Chigi Chapel

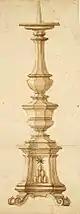
Design of the monumental bronze candlesticks

The present pavement was designed by Bernini who walled in a preexisting opening in front of the altar and raised the altar by two steps emphasizing its symbolic importance (the third step is a later addition which disrupts the decorative pattern). The elegantly molded original steps were made of monolith blocks of statuario marble. The white and grey bardiglio marble pavement has a geometric pattern corresponding with the decoration of the dome. There is an inlaid "opus sectile" roundel at the center, surrounded by a frame of stylized roses and oak leaves. Inside the figure of a winged skeleton is lifting the coat-of-arms of the Chigi family symbolizing the triumph of dynastic virtue over death. There is a scroll with a Latin inscription under the figure: Mors aD CaeLos (meaning "through death to heaven"). The capital letters add up the date of the beginning of the reconstruction in Roman numerals: MDCL = 1650. The roundel was executed by stonecutter Gabriele Renzi in 1653/54. (Contemporary sources prove that the inscription was originally "Mors aD CaeLos Iter", the letters adding up to 1651, the year when Fabio Chigi returned to Rome on the last day of November after his long absence abroad.)